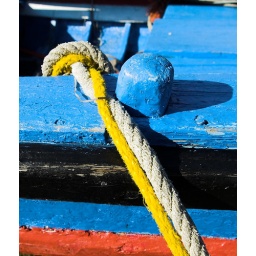
By the castle wall in Faro.